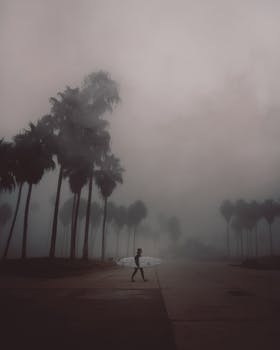
Label: No Watermark